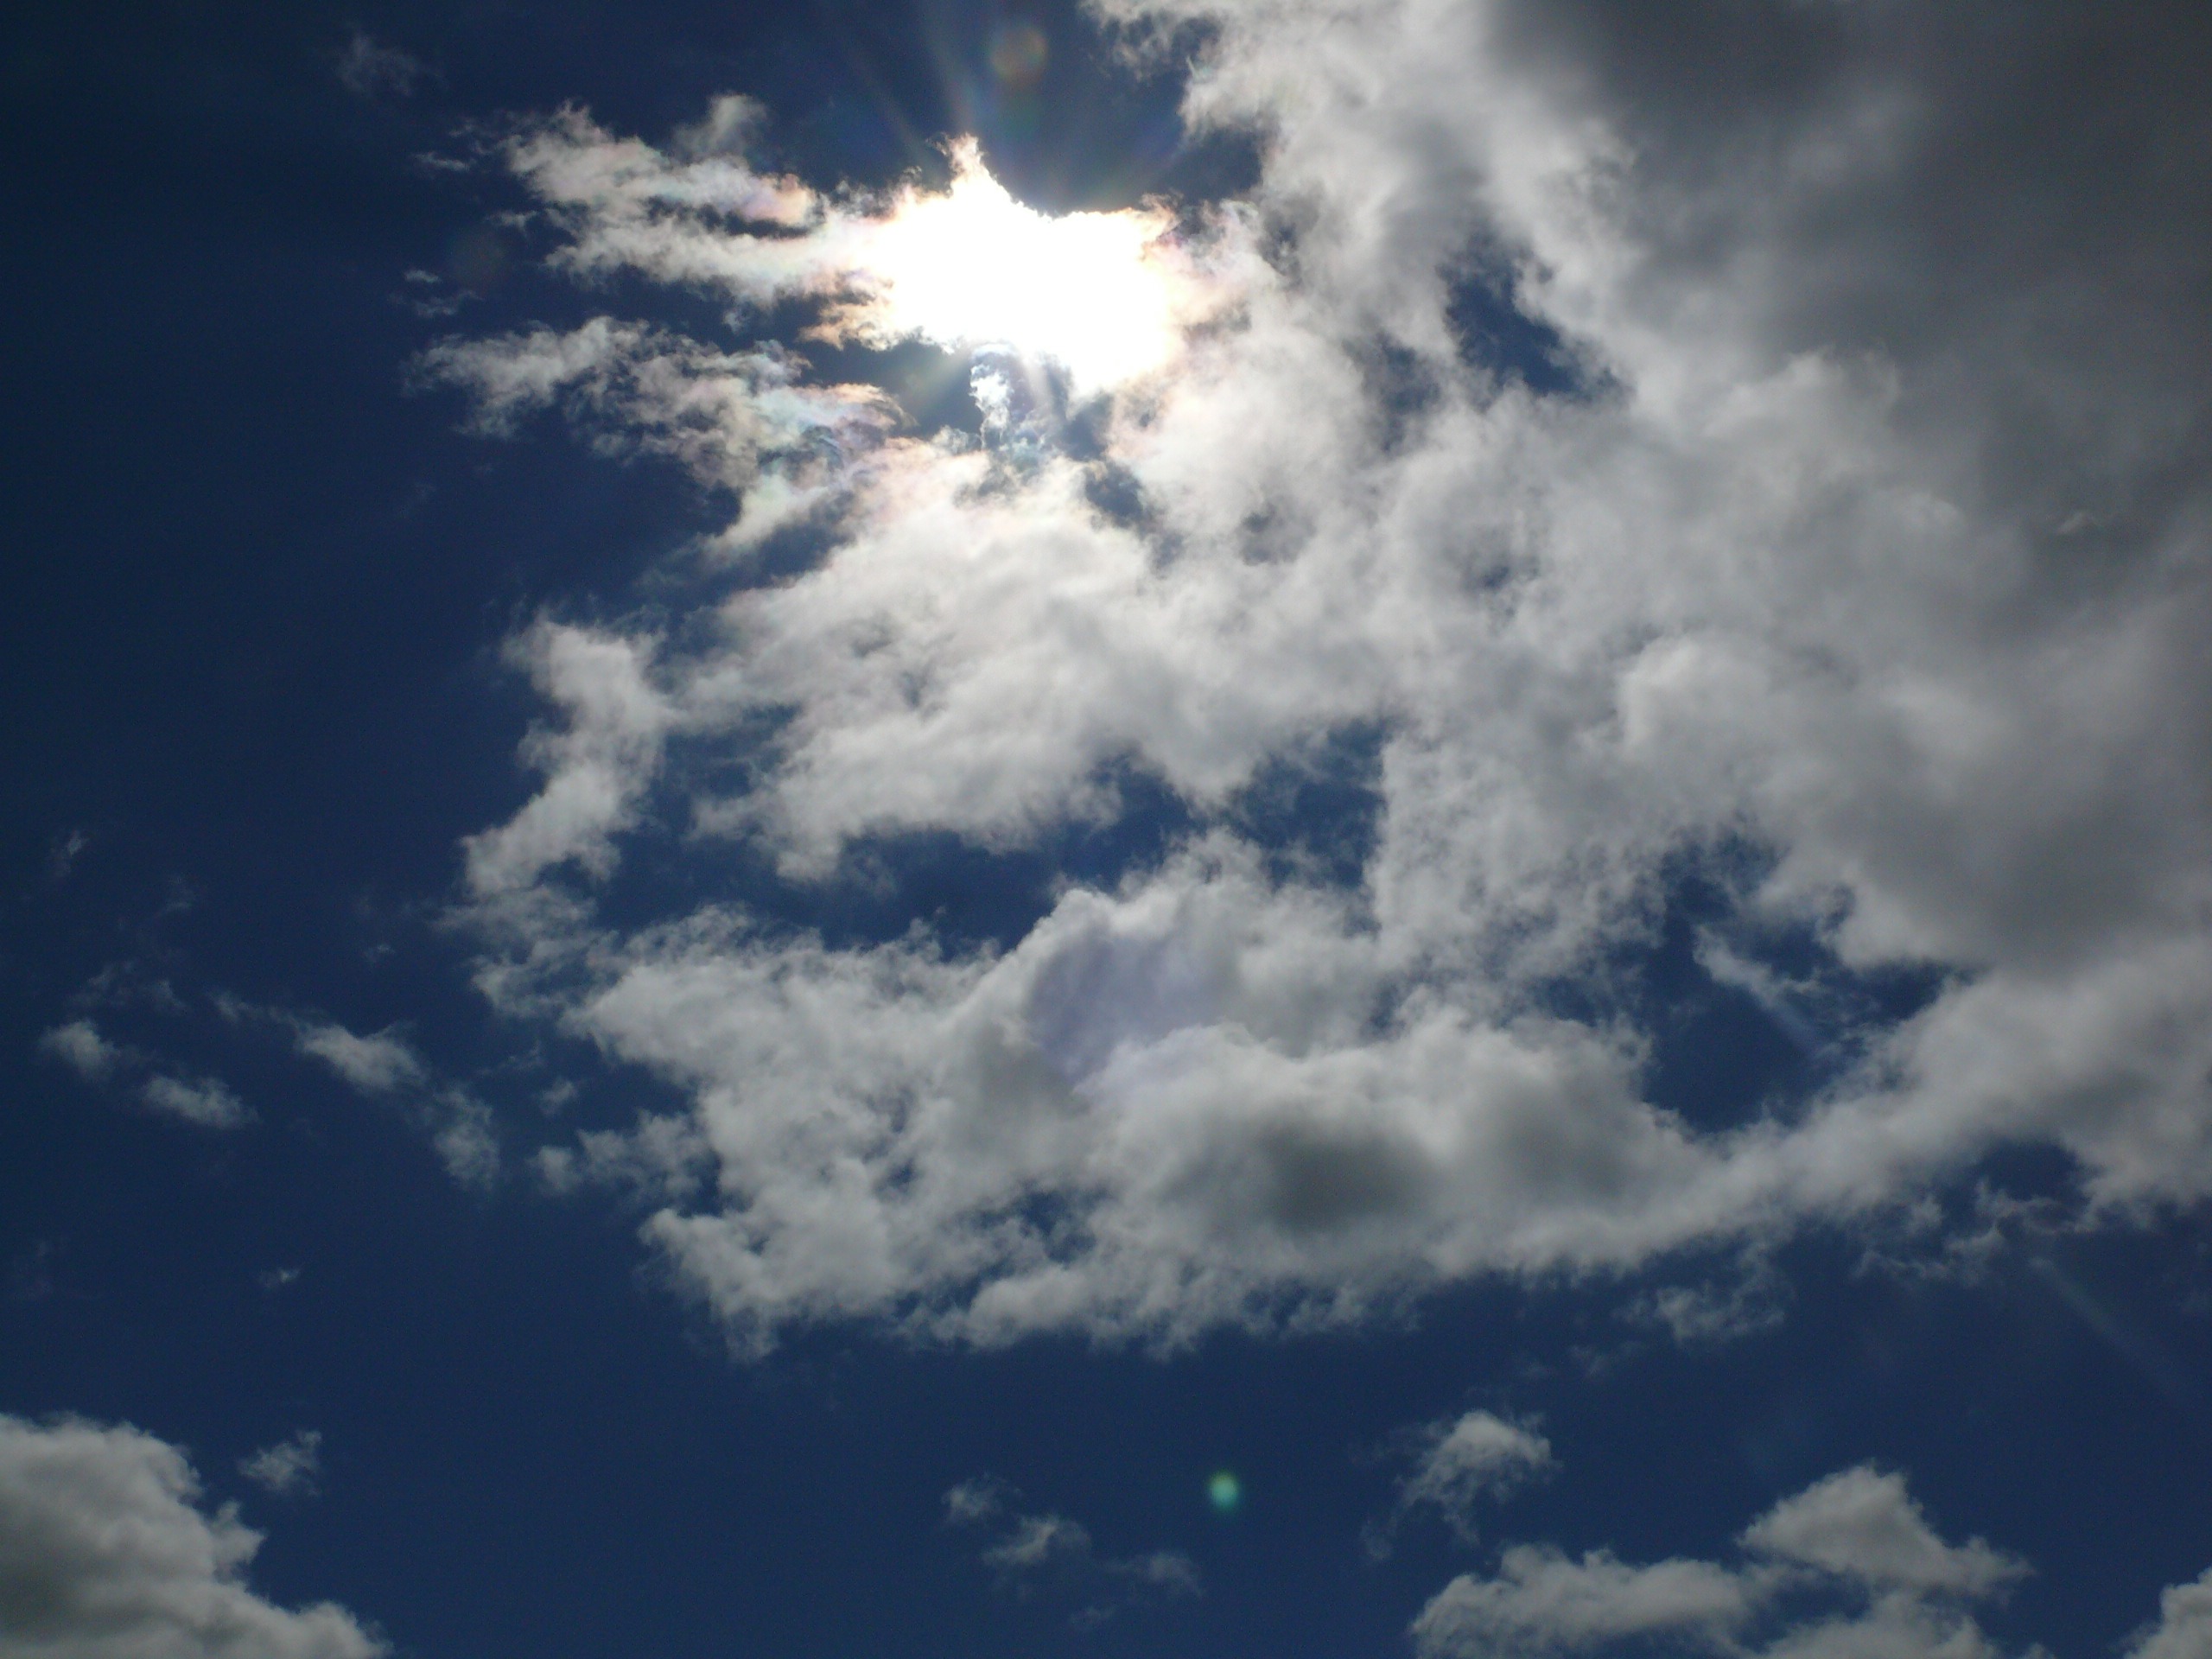
nature, cloud, sky, sunlight, atmosphere, daytime, cumulus, blue, clouds, sunbeam, clouds form, meteorological phenomenon, summer clouds, atmosphere of earth